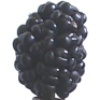
Label: mulberry